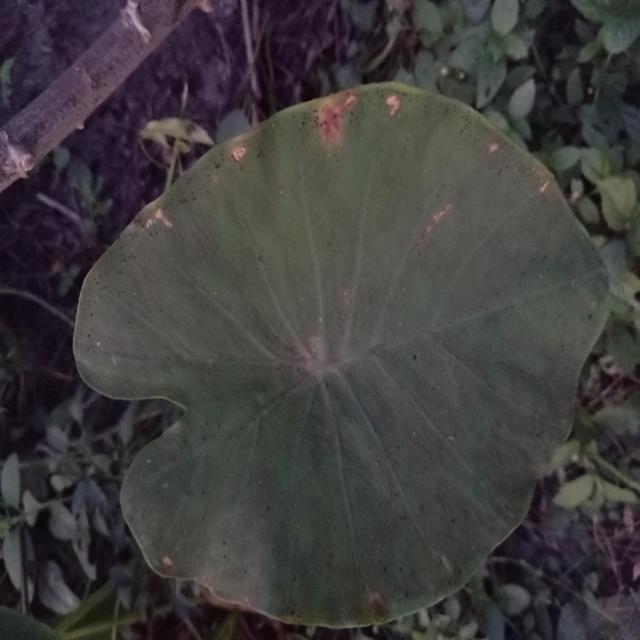
Label: Mid_Blight